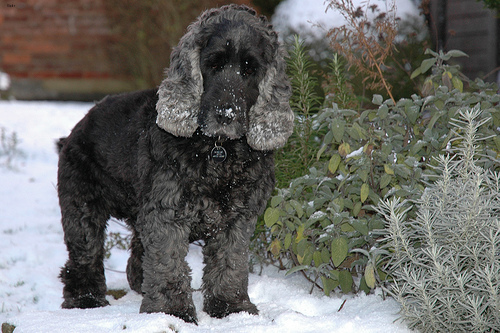
Animal: dog
Breed: english cocker spaniel